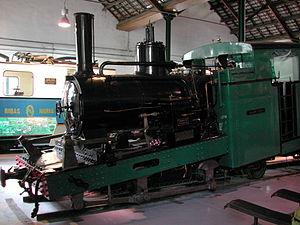
Le chemin de fer du Mont-Revard était une ligne de chemin de fer à crémaillère de 9,350 kilomètres, inaugurée en 1892, qui reliait Aix-les-Bains au mont Revard en Savoie. La ligne disparaît en 1937 pour être remplacée par un téléphérique.